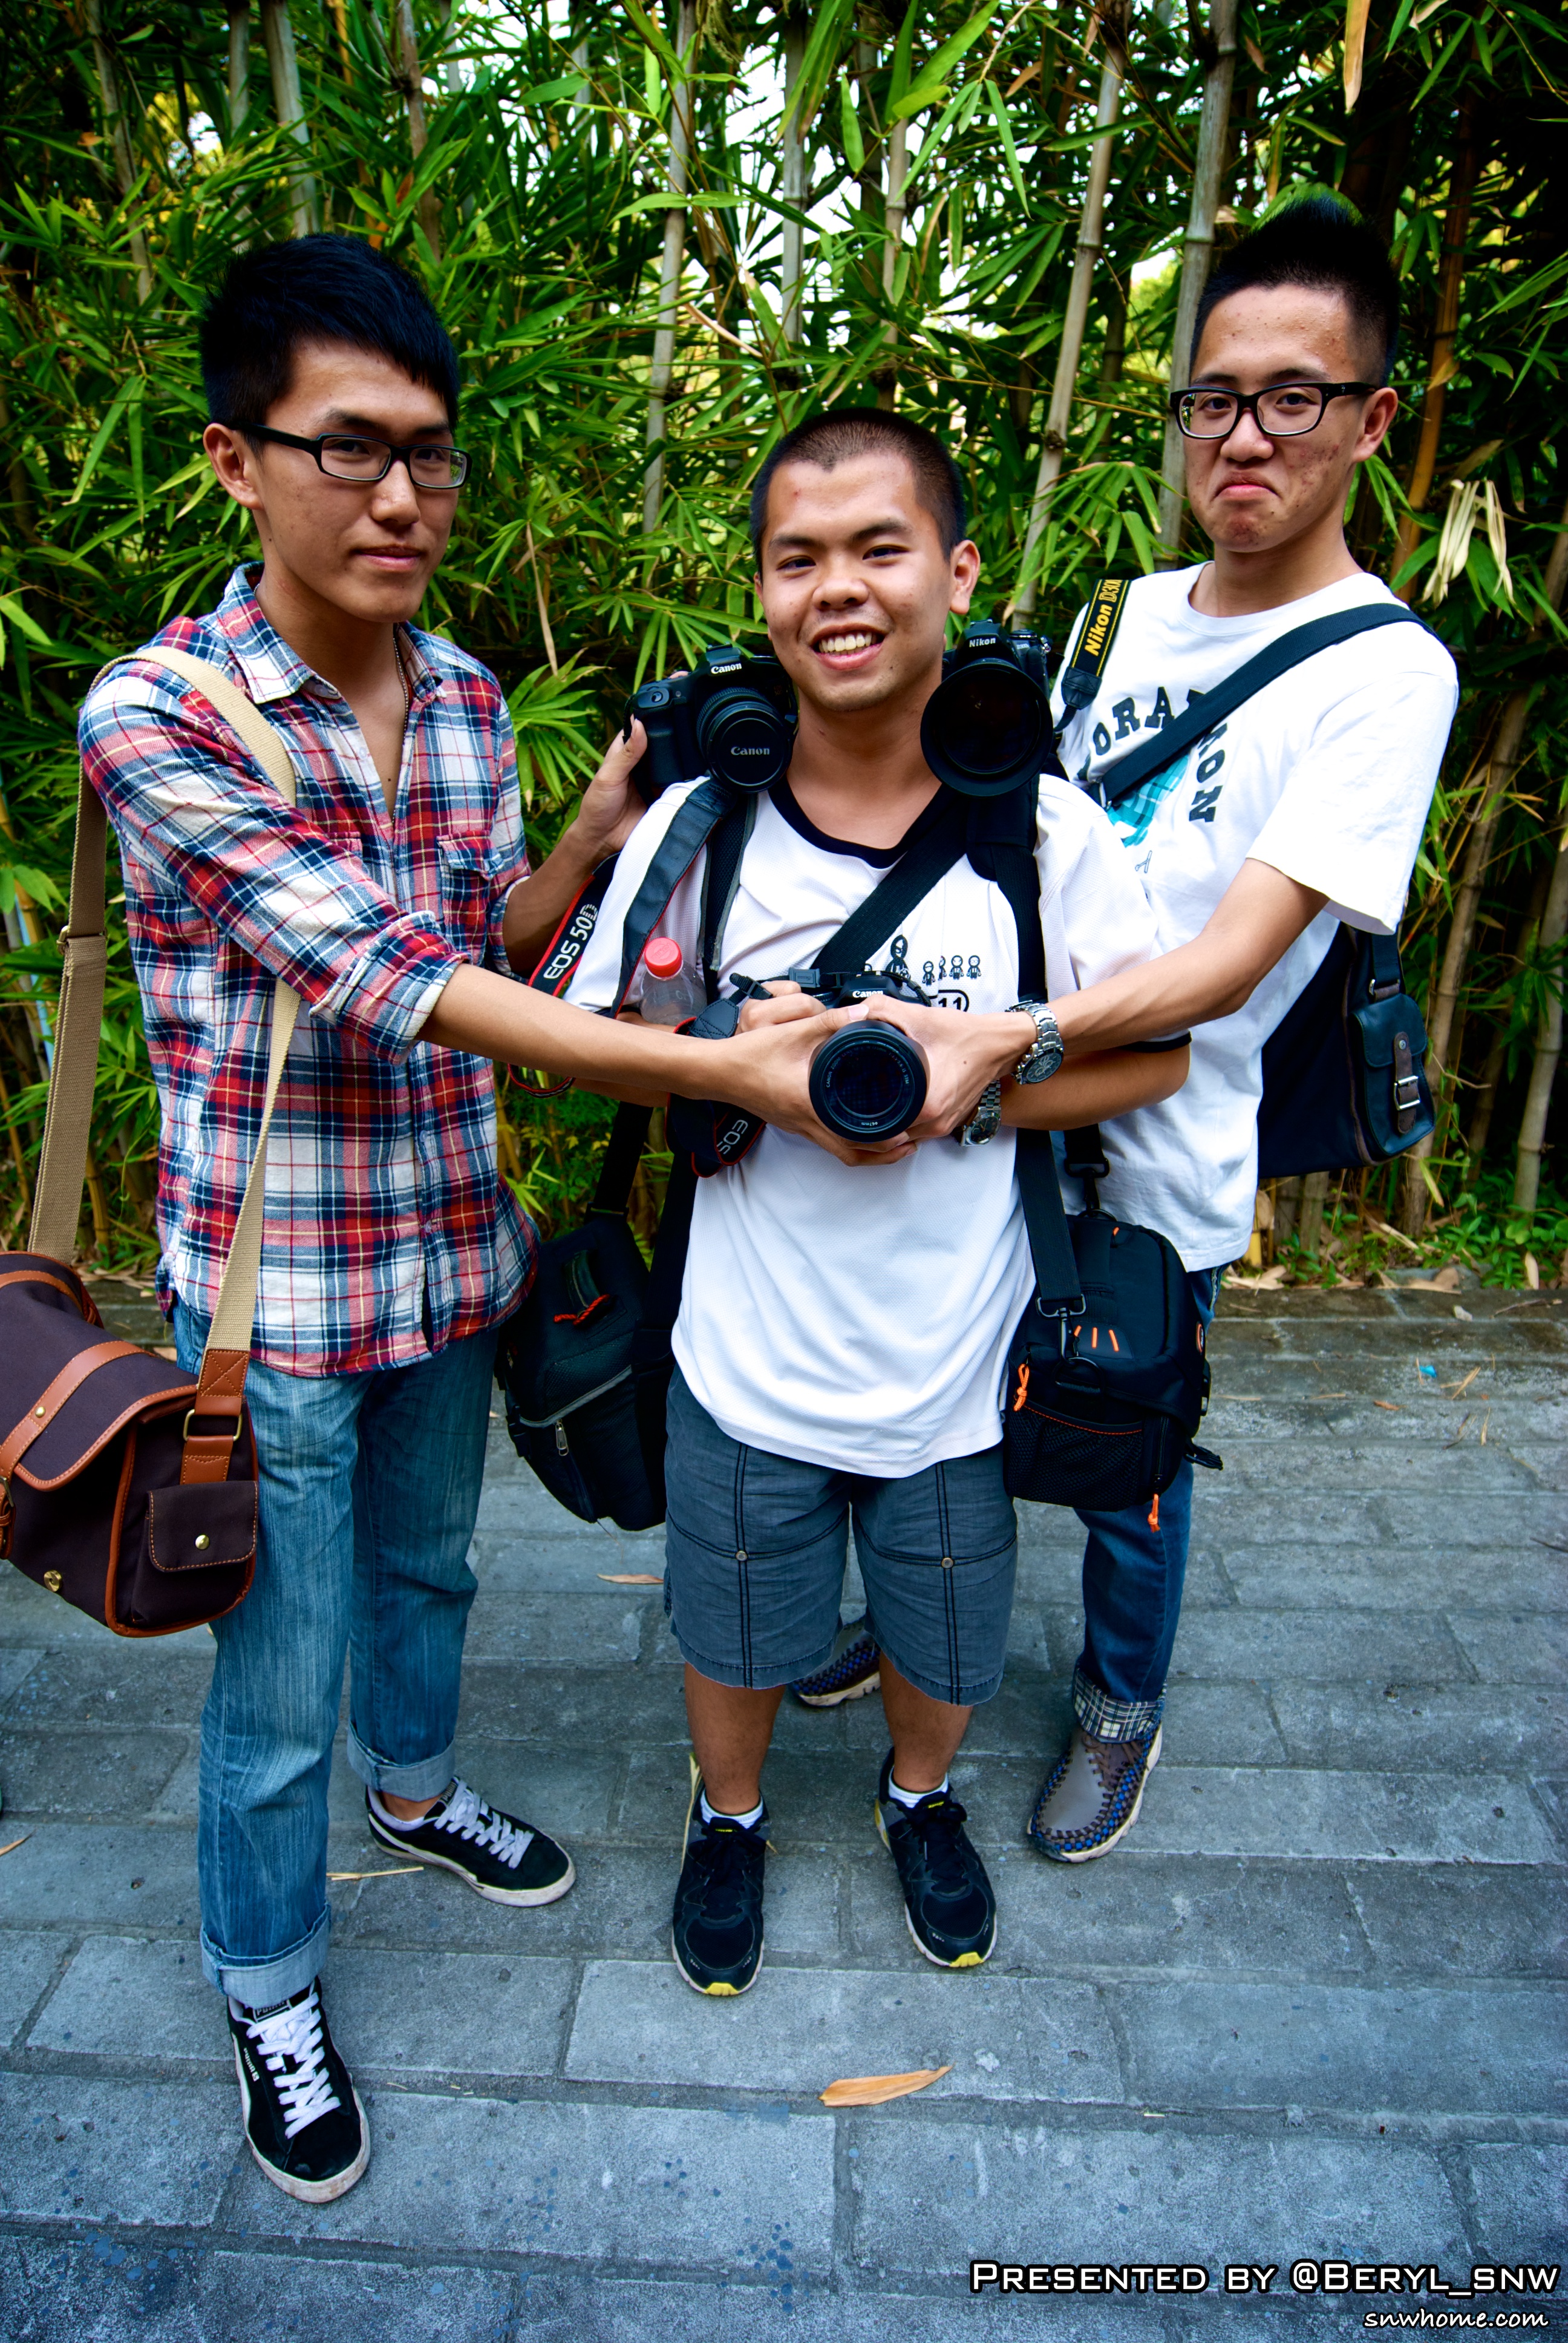
creative, people, sky, girl, boy, model, youth, student, child, outdoors, girls, boys, university, canton, china, guangzhou, social group